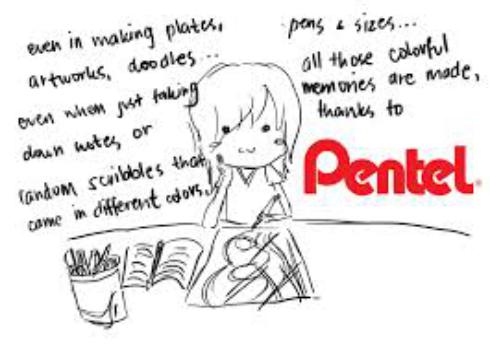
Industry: Necessities